Answer in natural language. Considering the relative positions, where is walnut tv stand with respect to gray colour sofa? Choose between the following options: above or below
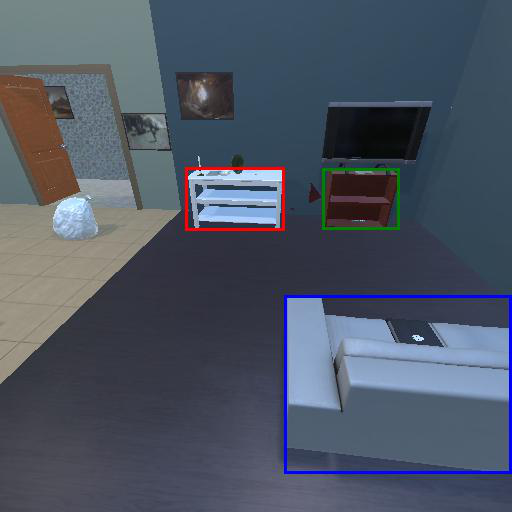
<answer>above</answer>